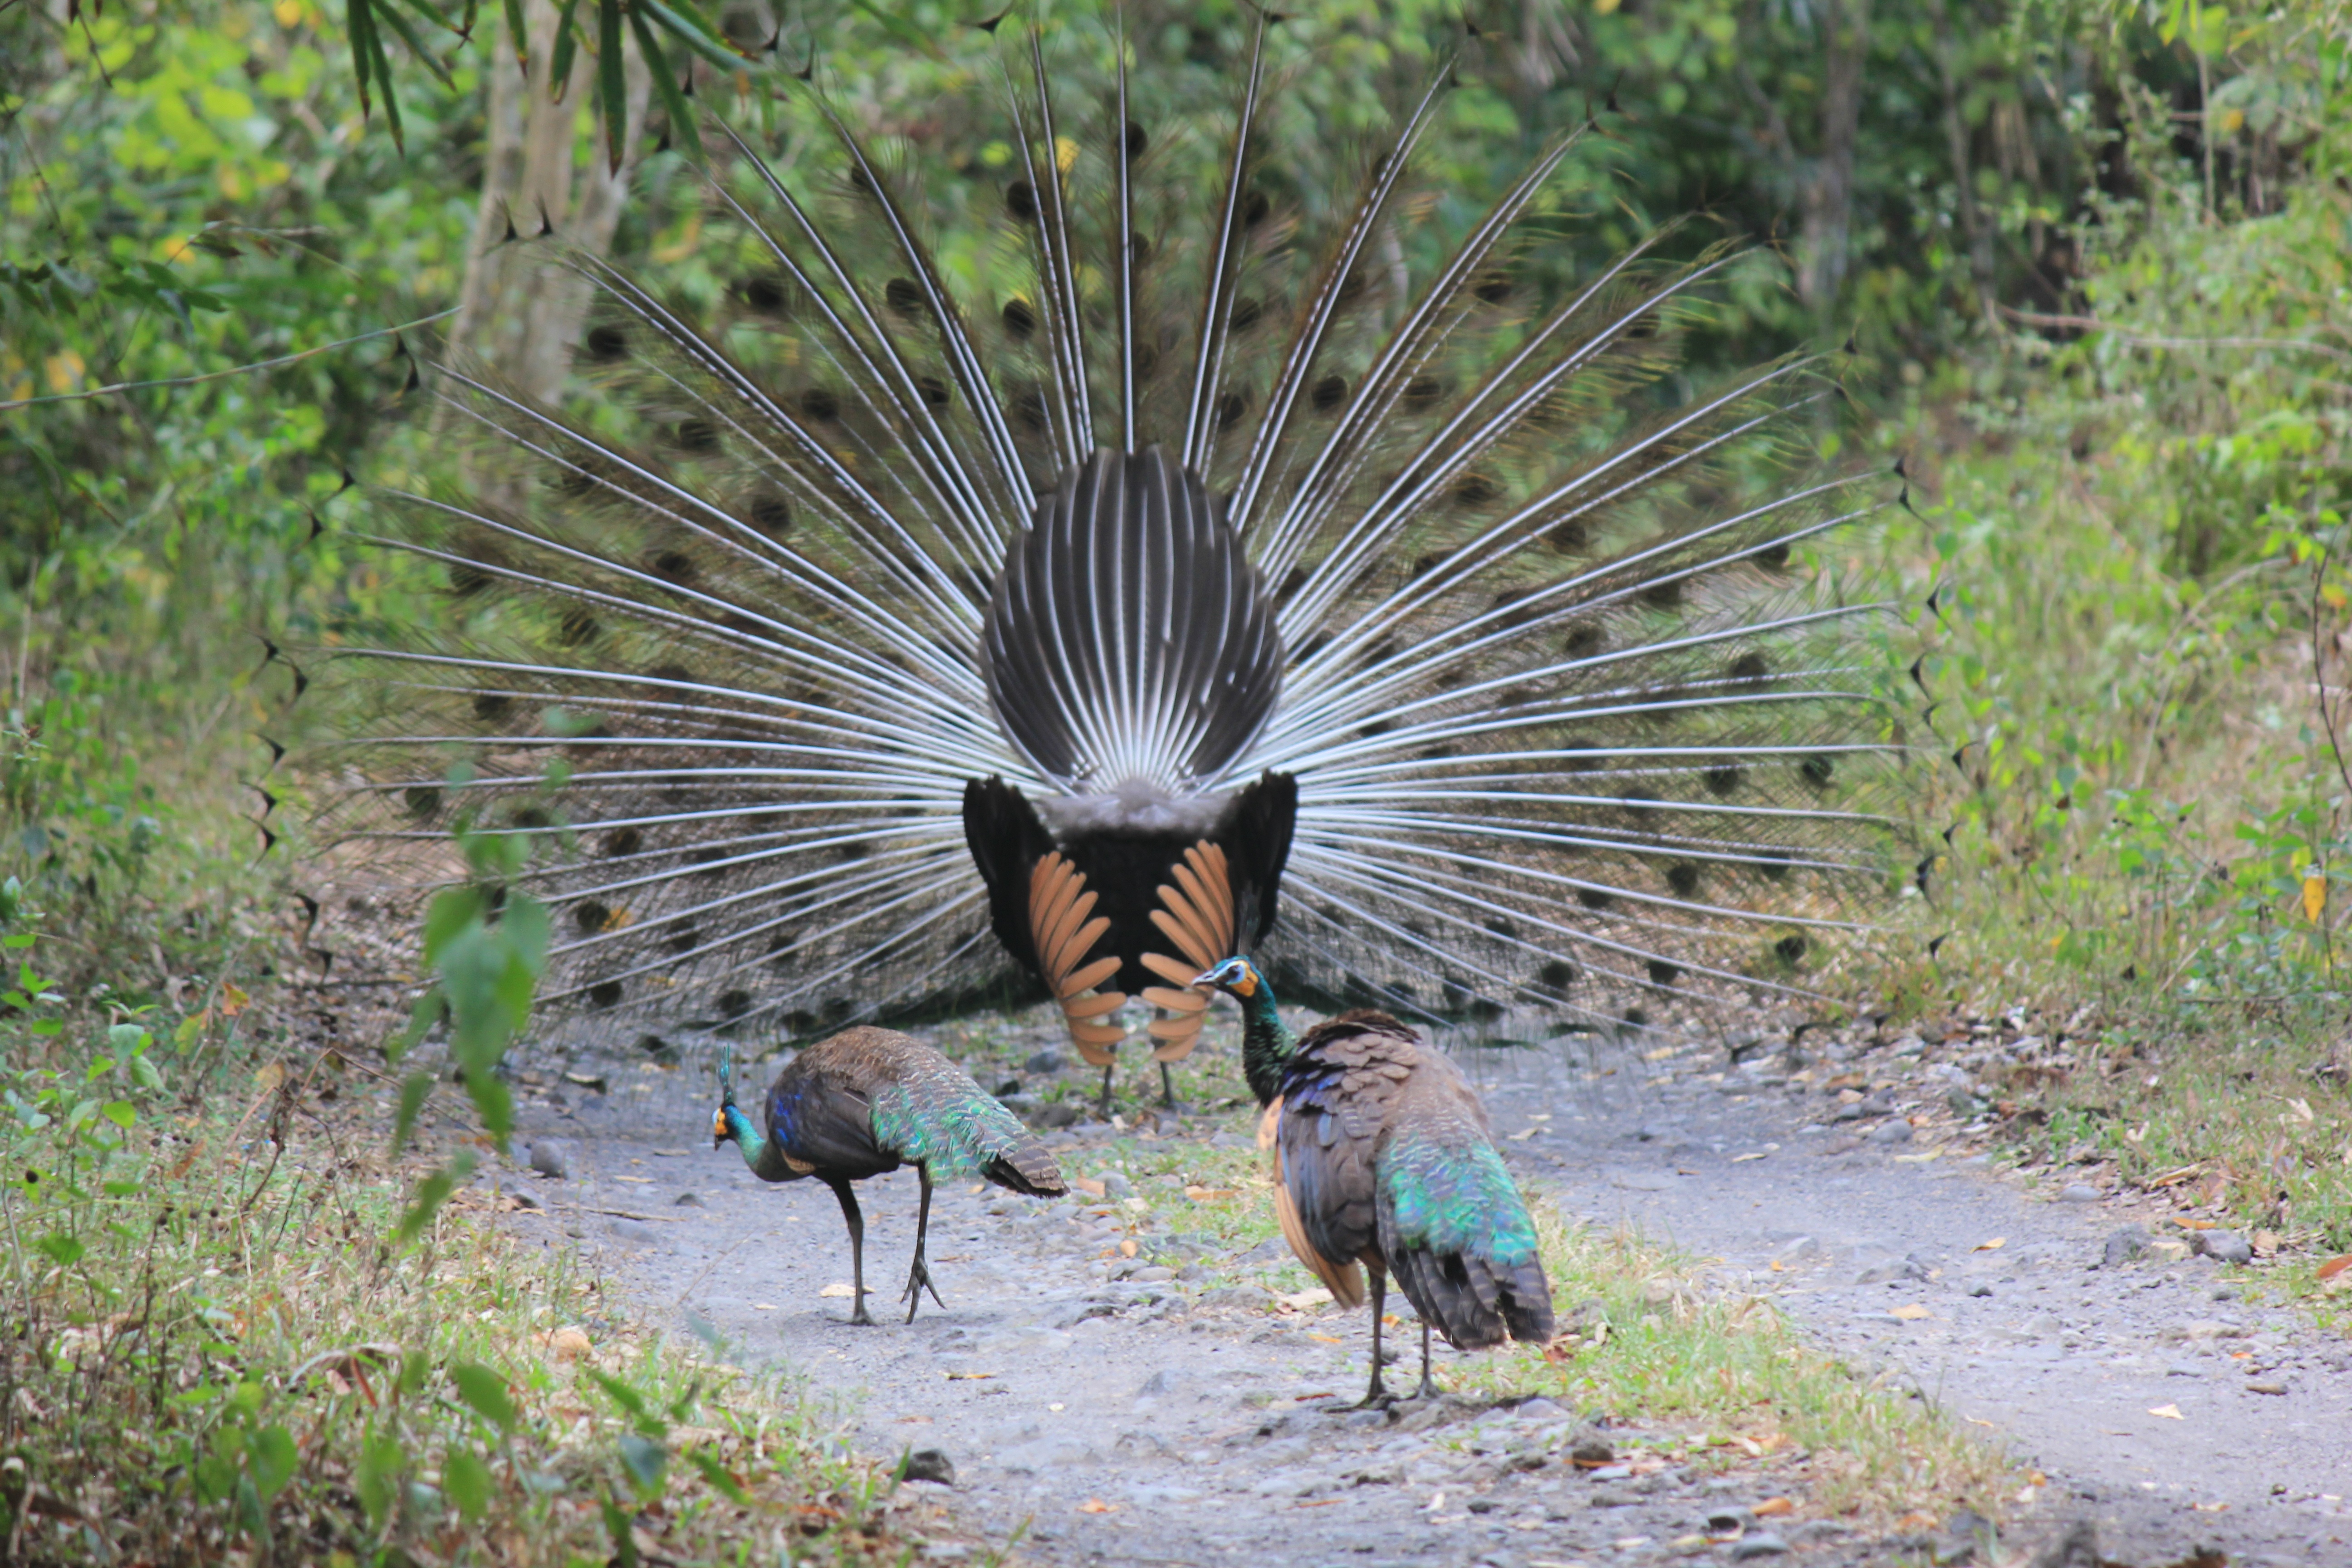
forest, outdoor, bird, group, prairie, wildlife, natural, fauna, peacock, galliformes, vertebrate, beauty, peafowl, awesome, phasianidae, wild turkey, dry season